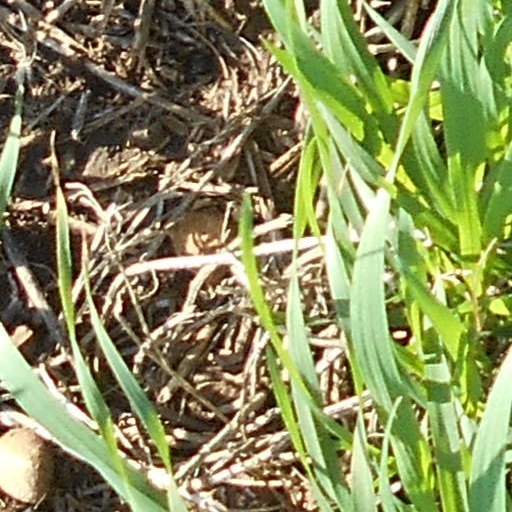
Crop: wheat